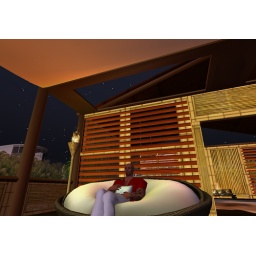
just chillin at our beach house in Long Island